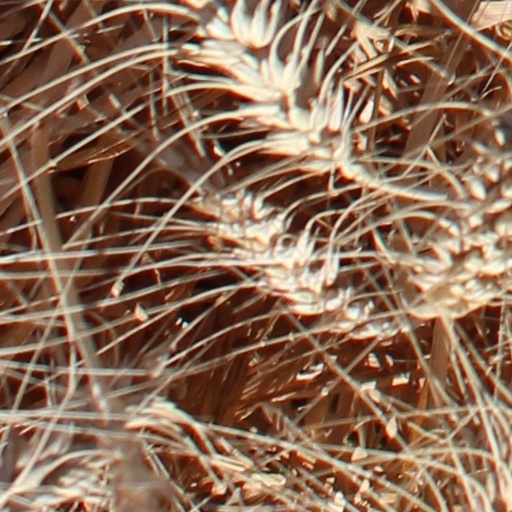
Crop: wheat